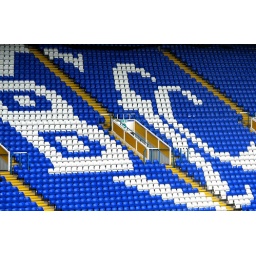
BC in blue and white seats